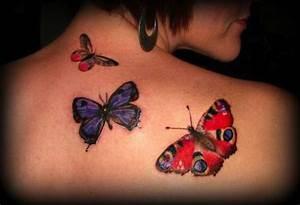
butterfly